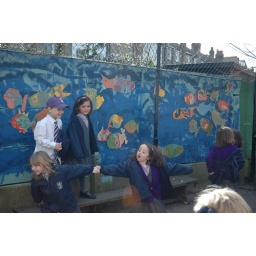
Mural - wall painted by children and fish on wood, applied on top.